John Dartnell

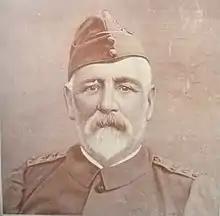
Brigadier-General John Dartnell – "With the Flag to Pretoria" (1899)

In 1894 the Natal Mounted Police was merged with the Colony of Natal's various police and prison services to create the Natal Police (NP), the name it was known by until it was disbanded in 1913. Even though to date the NMP had mainly served as a semi-military unit rather than a police force Dartnell was promoted to Colonel and was appointed the Chief Commissioner of the new force. He became a JP, acted as Secretary for Native Affairs, was Commissioner of Mines and Inspector of Prisons.